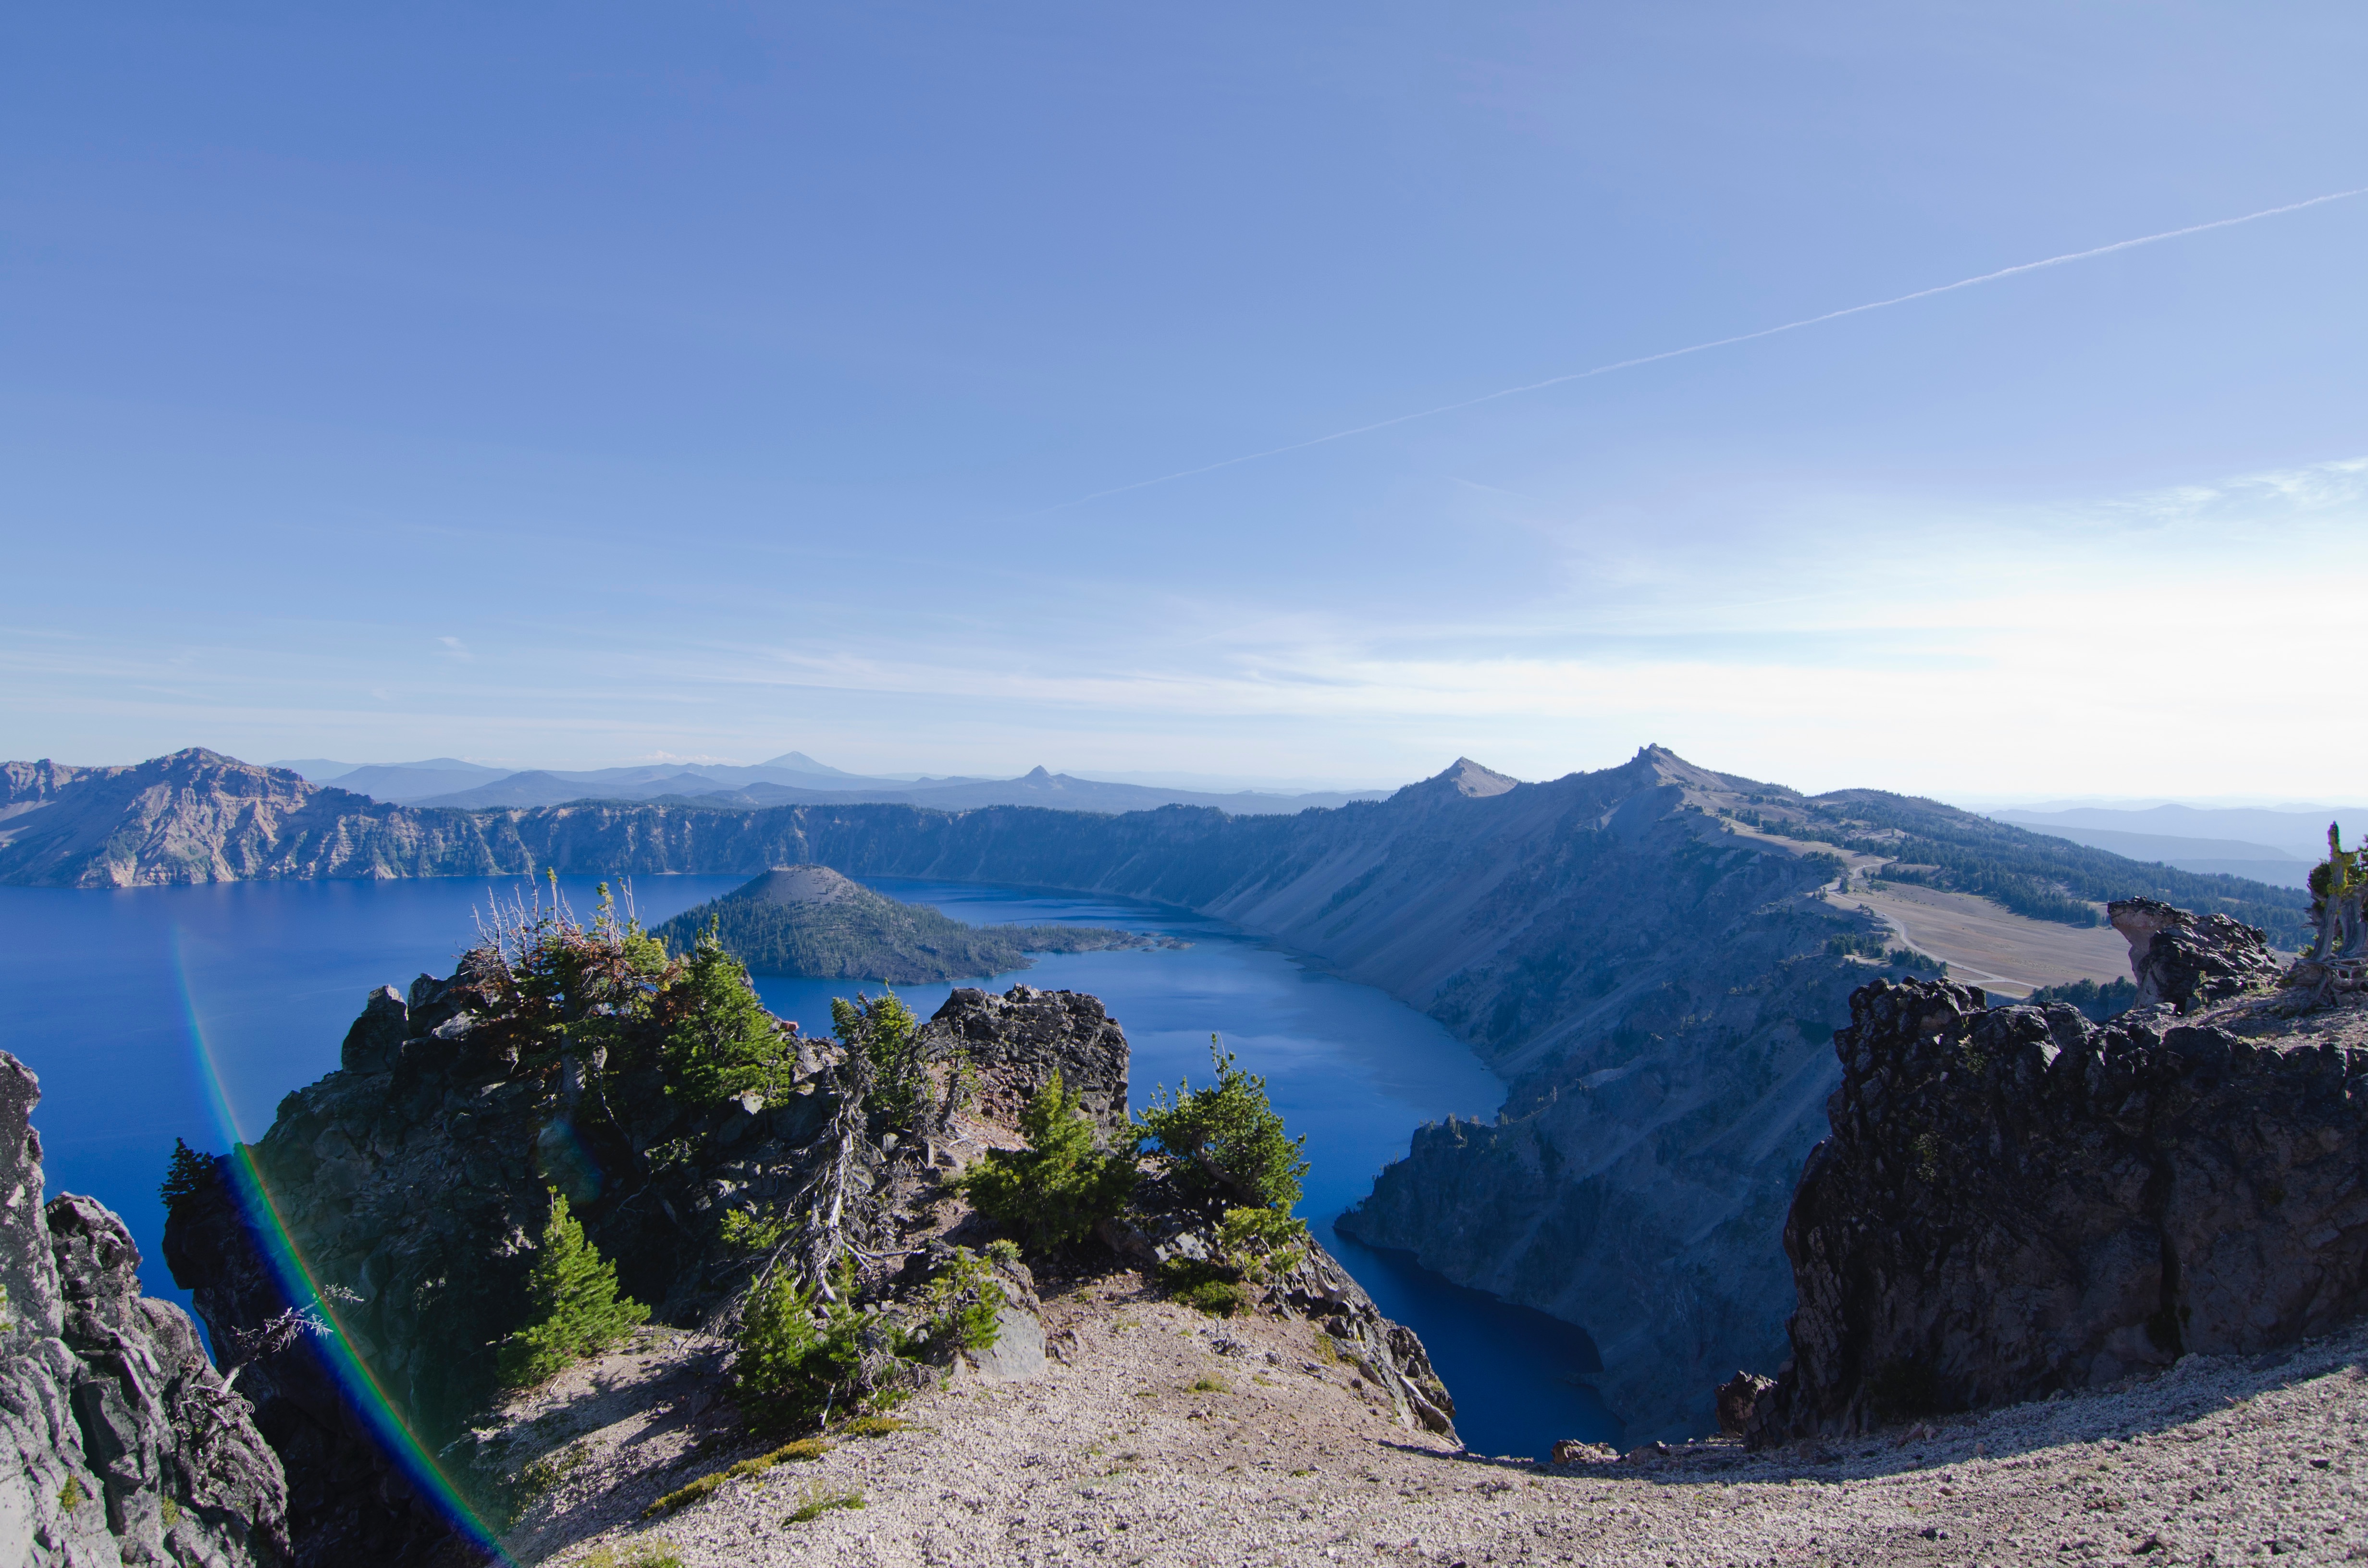
walking, mountain, adventure, mountain range, panorama, terrain, ridge, summit, alps, plateau, landform, mountainous landforms